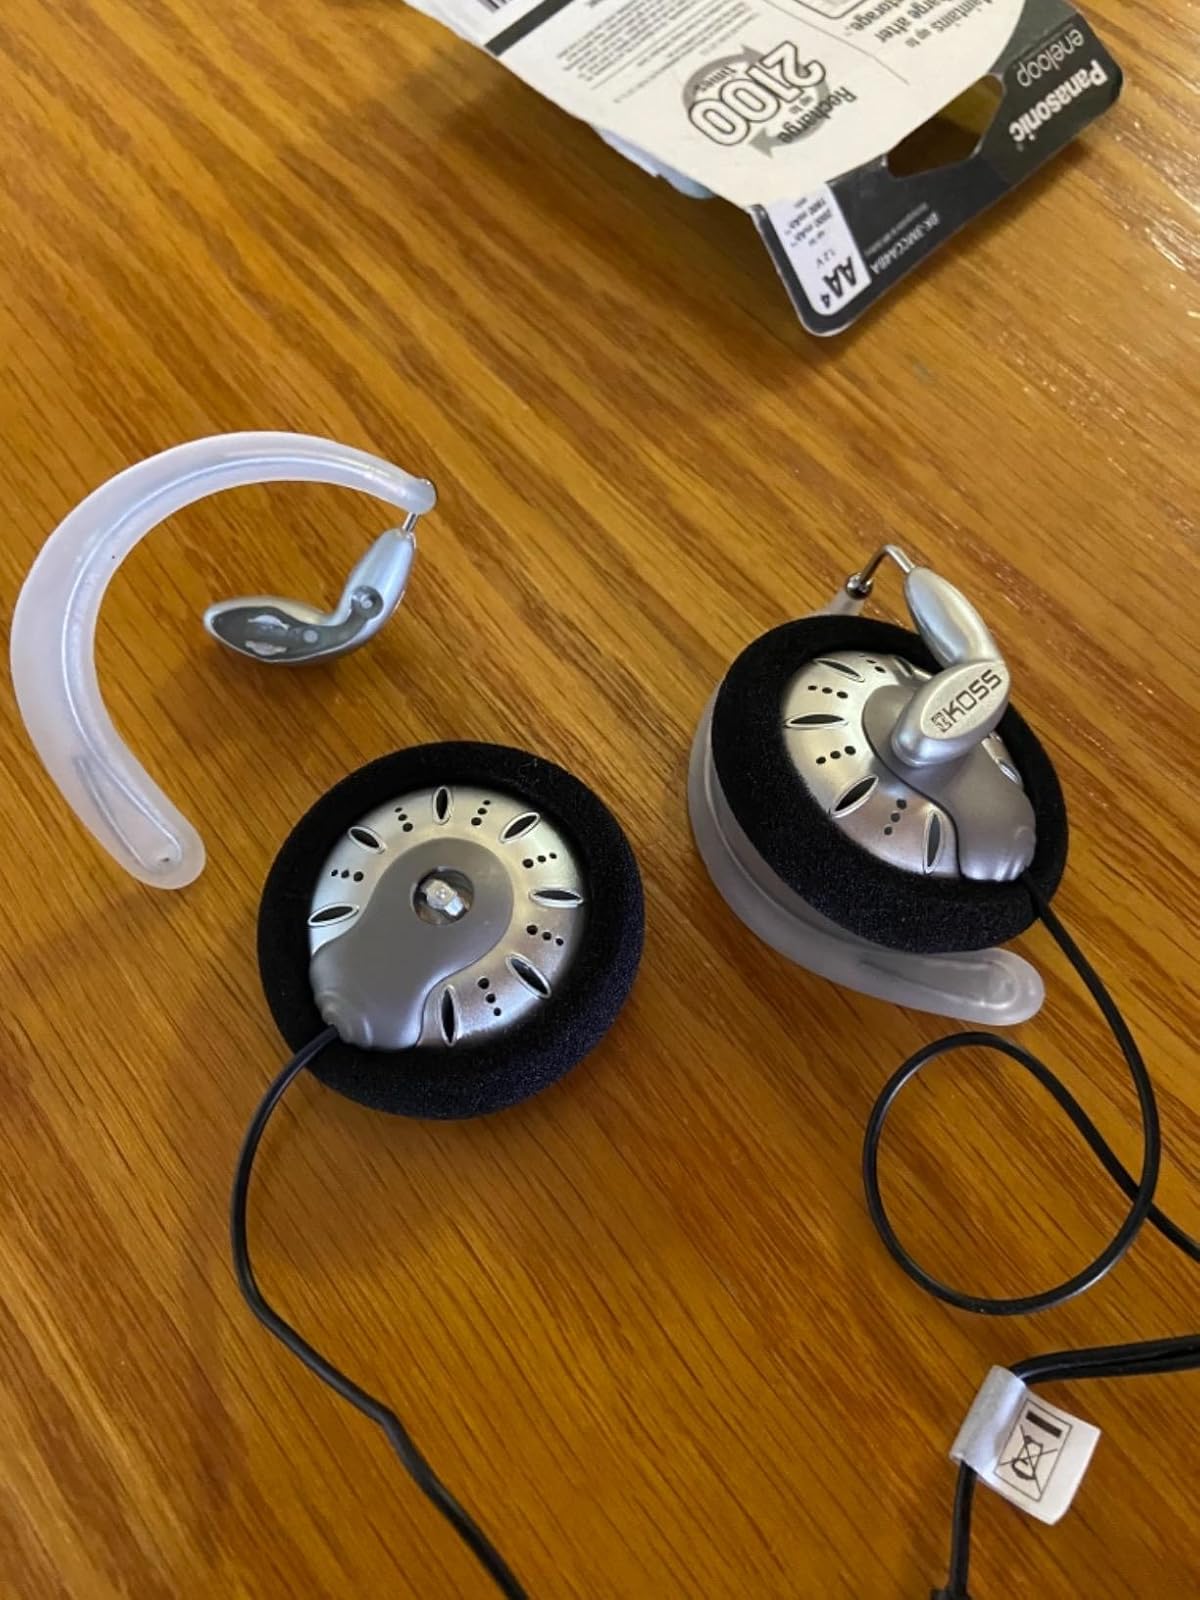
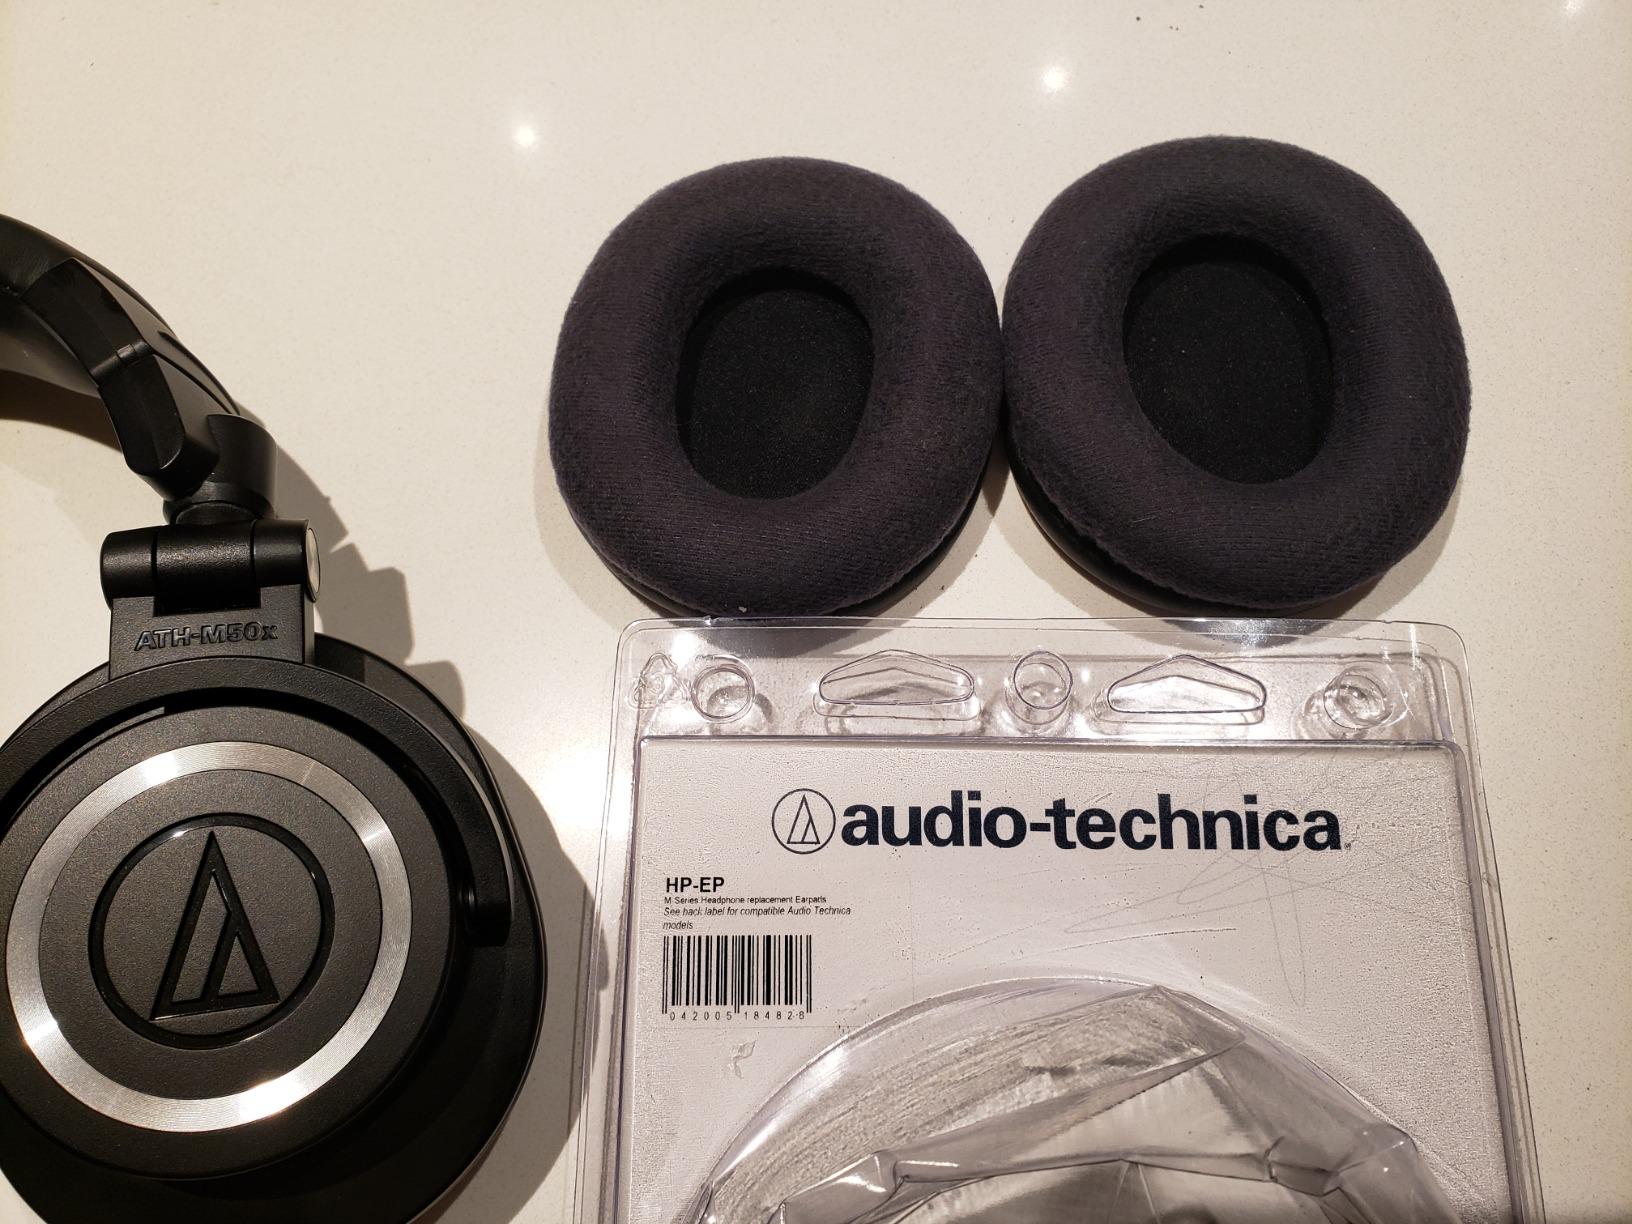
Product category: headphones
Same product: no